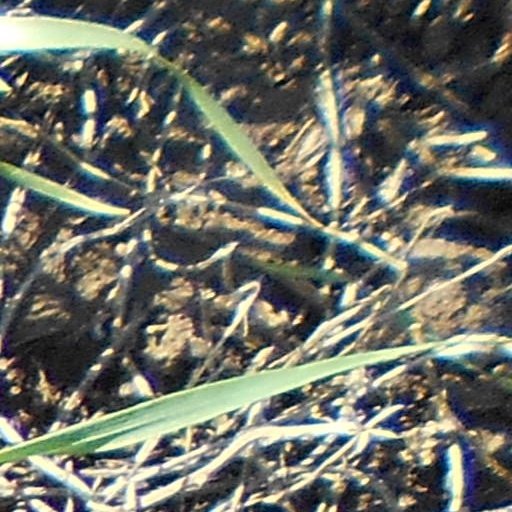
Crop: wheat